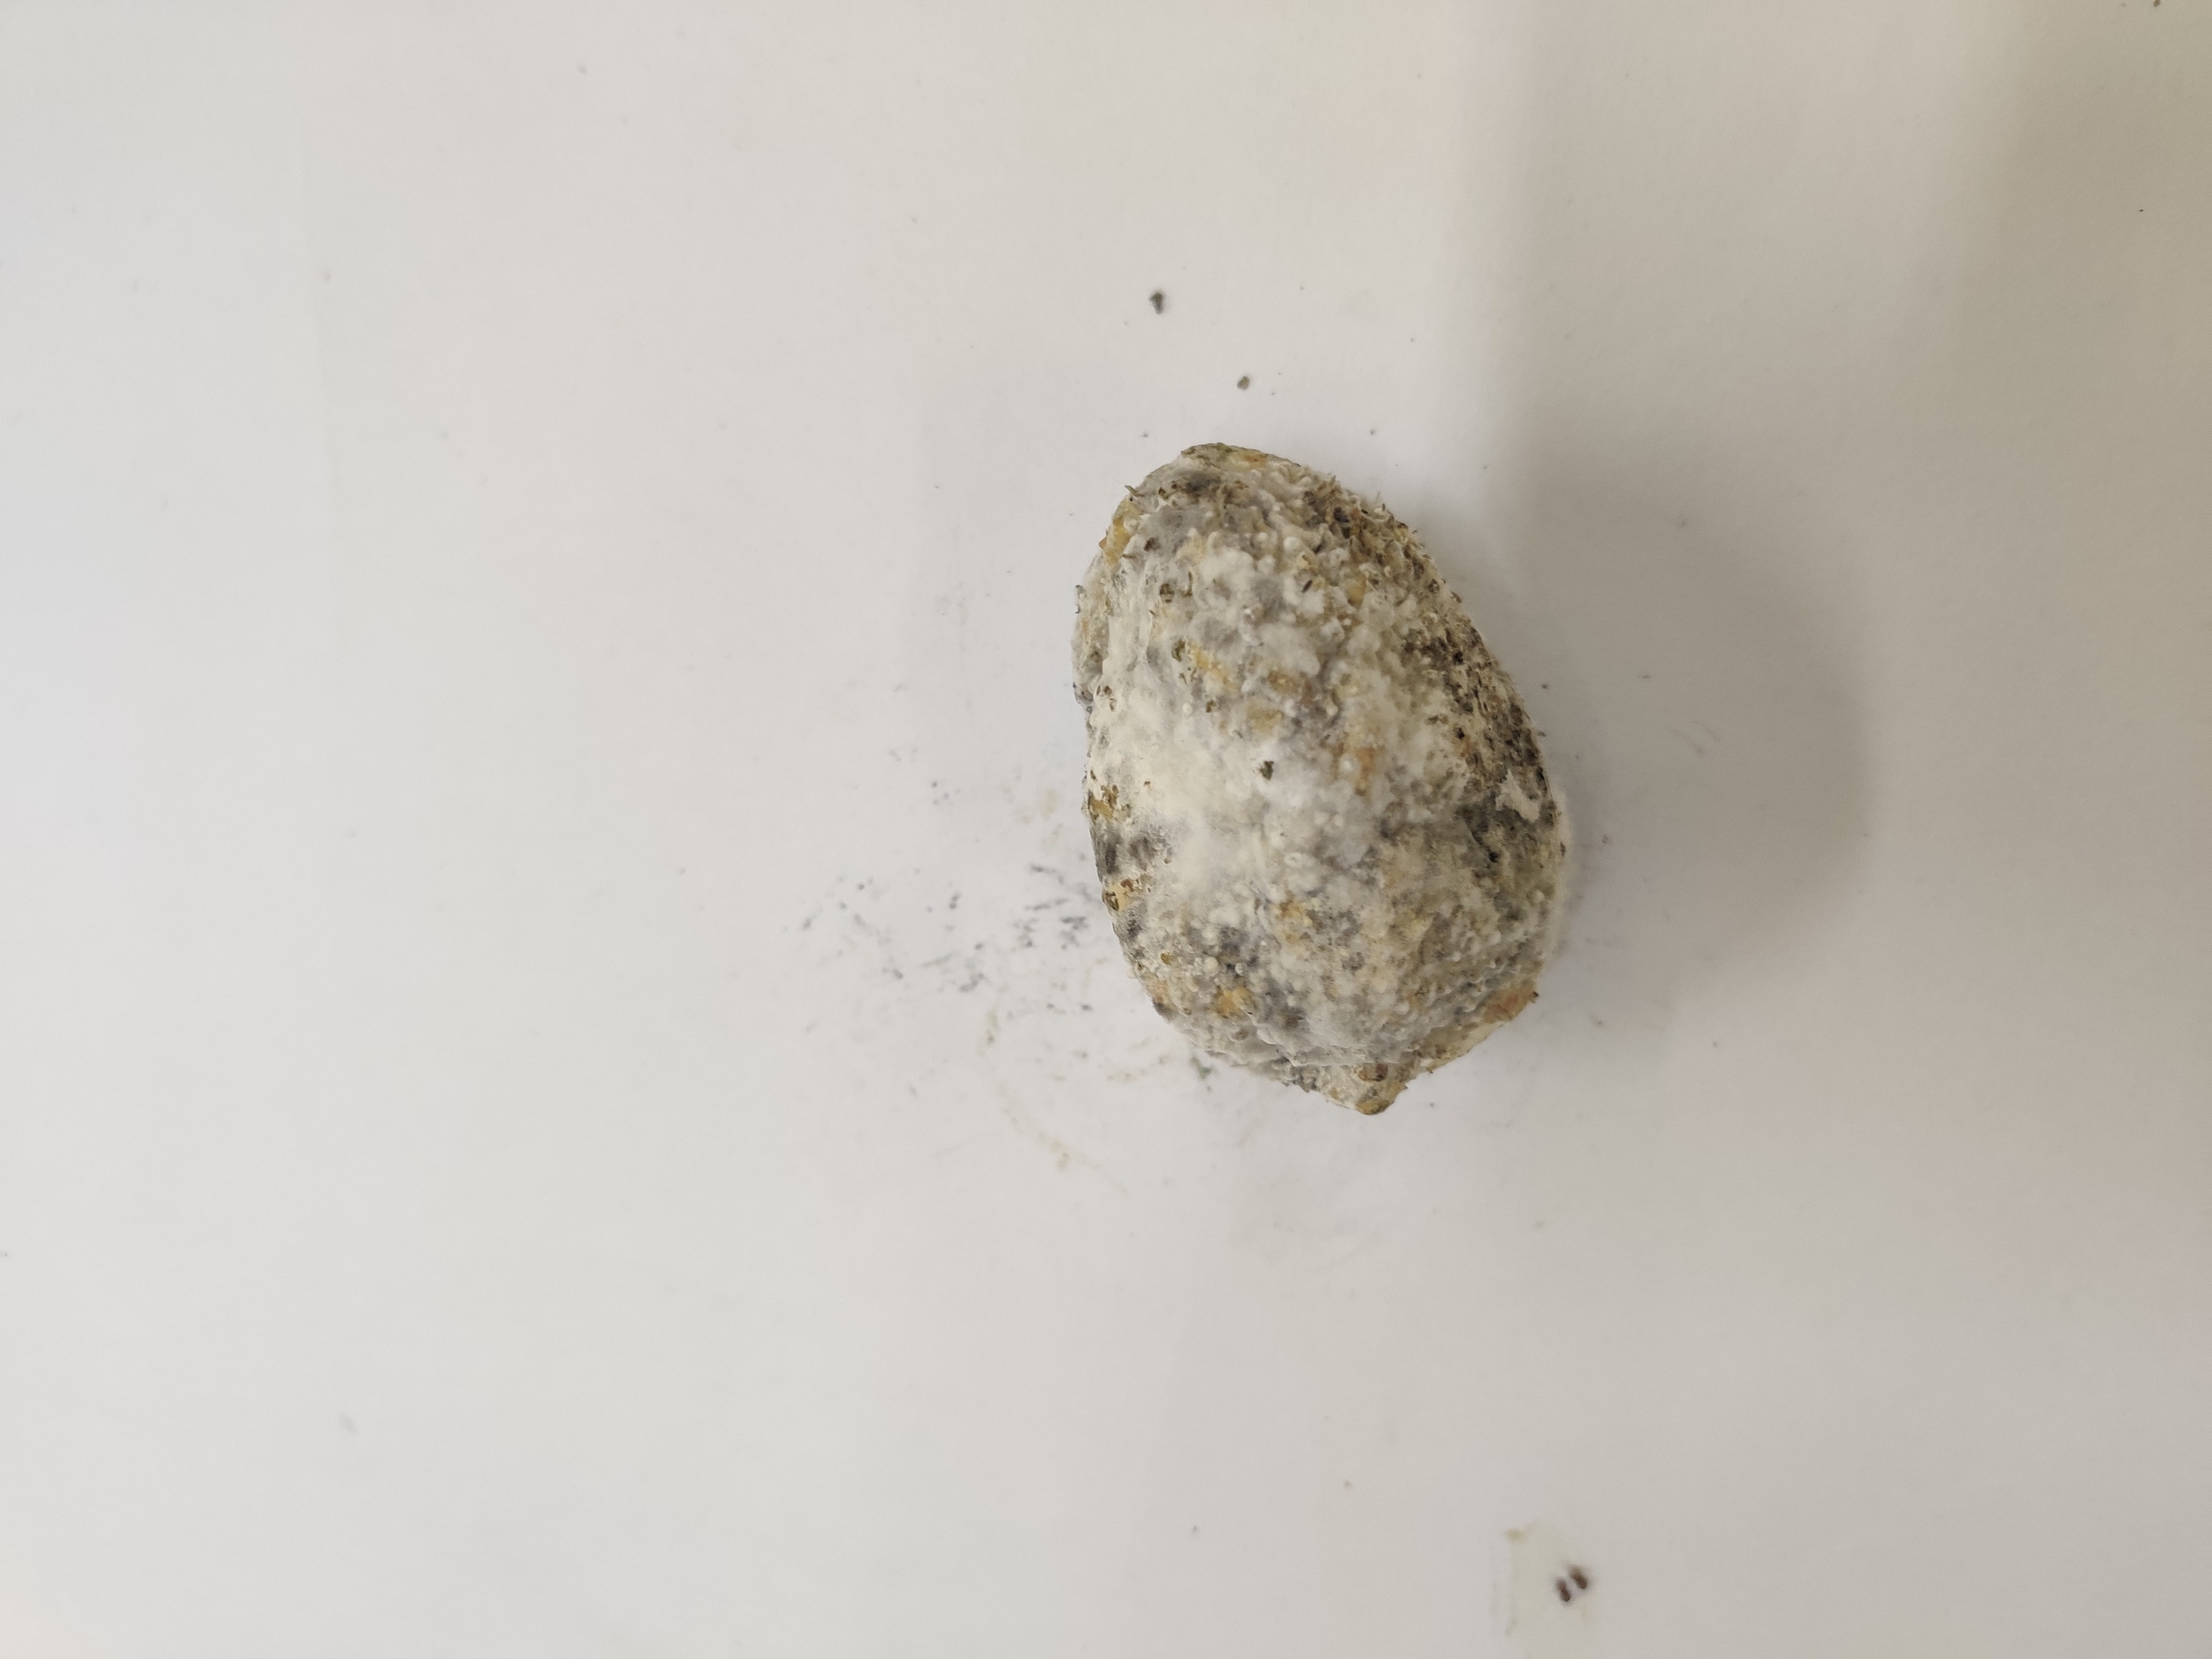
Crop: Spiny Gourd
Condition: Damaged